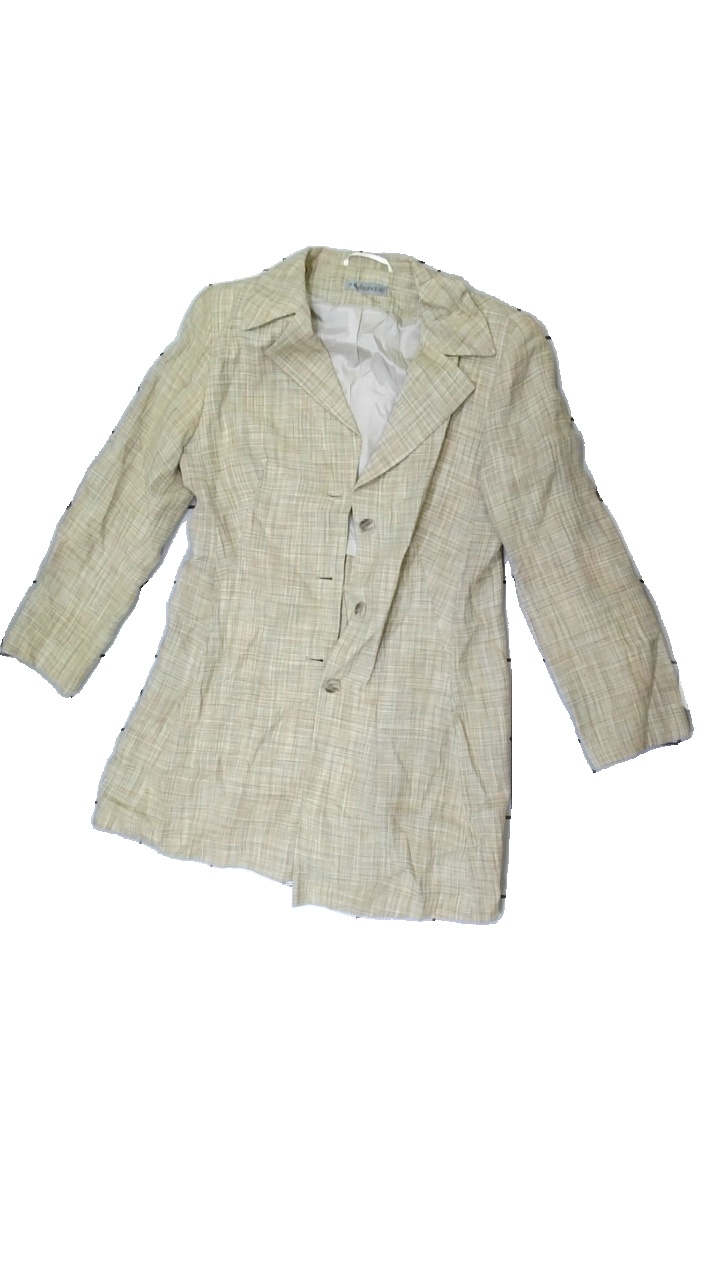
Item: Blazer (Ladies)
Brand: Turnover
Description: checkered blazes with shoulderpads
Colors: Beige, Yellow, White
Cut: Regular
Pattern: Checkered print
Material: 100% Cotton
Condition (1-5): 5
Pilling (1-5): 5
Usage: Reuse
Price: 50-100